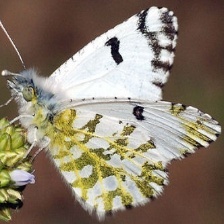
Species: LARGE MARBLE
Butterfly family (ImageNet category): cabbage_butterfly